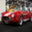
Label: automobile